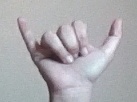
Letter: ya